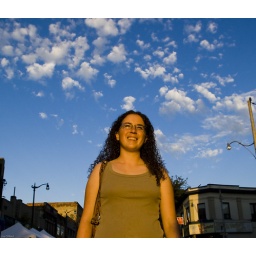
Katie against the blue sky